Ignacio Piñeiro

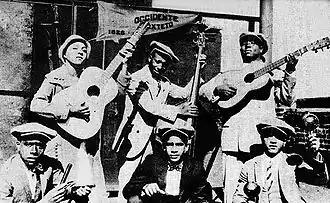
Sexteto Occidente, New York, 1926. Piñeiro is standing in the center.

Ignacio Piñeiro Martínez (May 21, 1888 – March 12, 1969) was a Cuban musician, bandleader and composer whose career started in rumba and flowered in the rise of the son. He was one of the most important composers of son music; in total he wrote about 327 numbers, mostly sones.